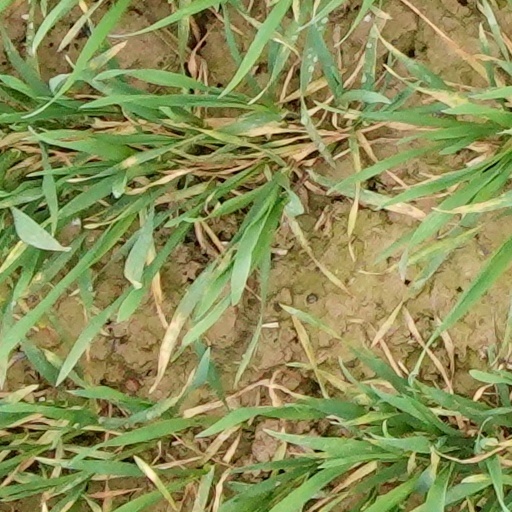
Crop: wheat